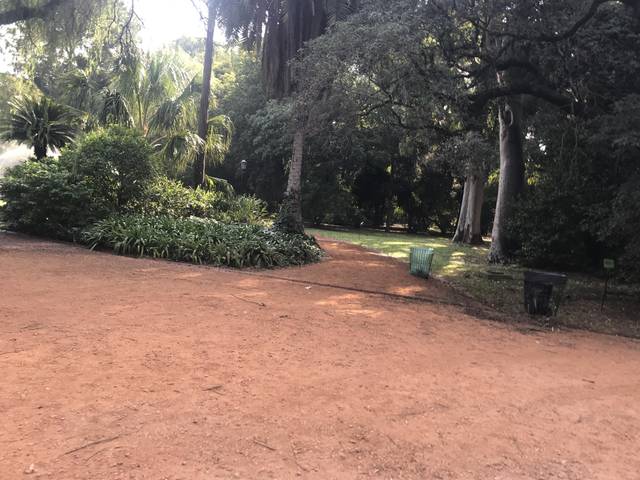
Region: Argentina
Coordinates: -34.583, -58.416